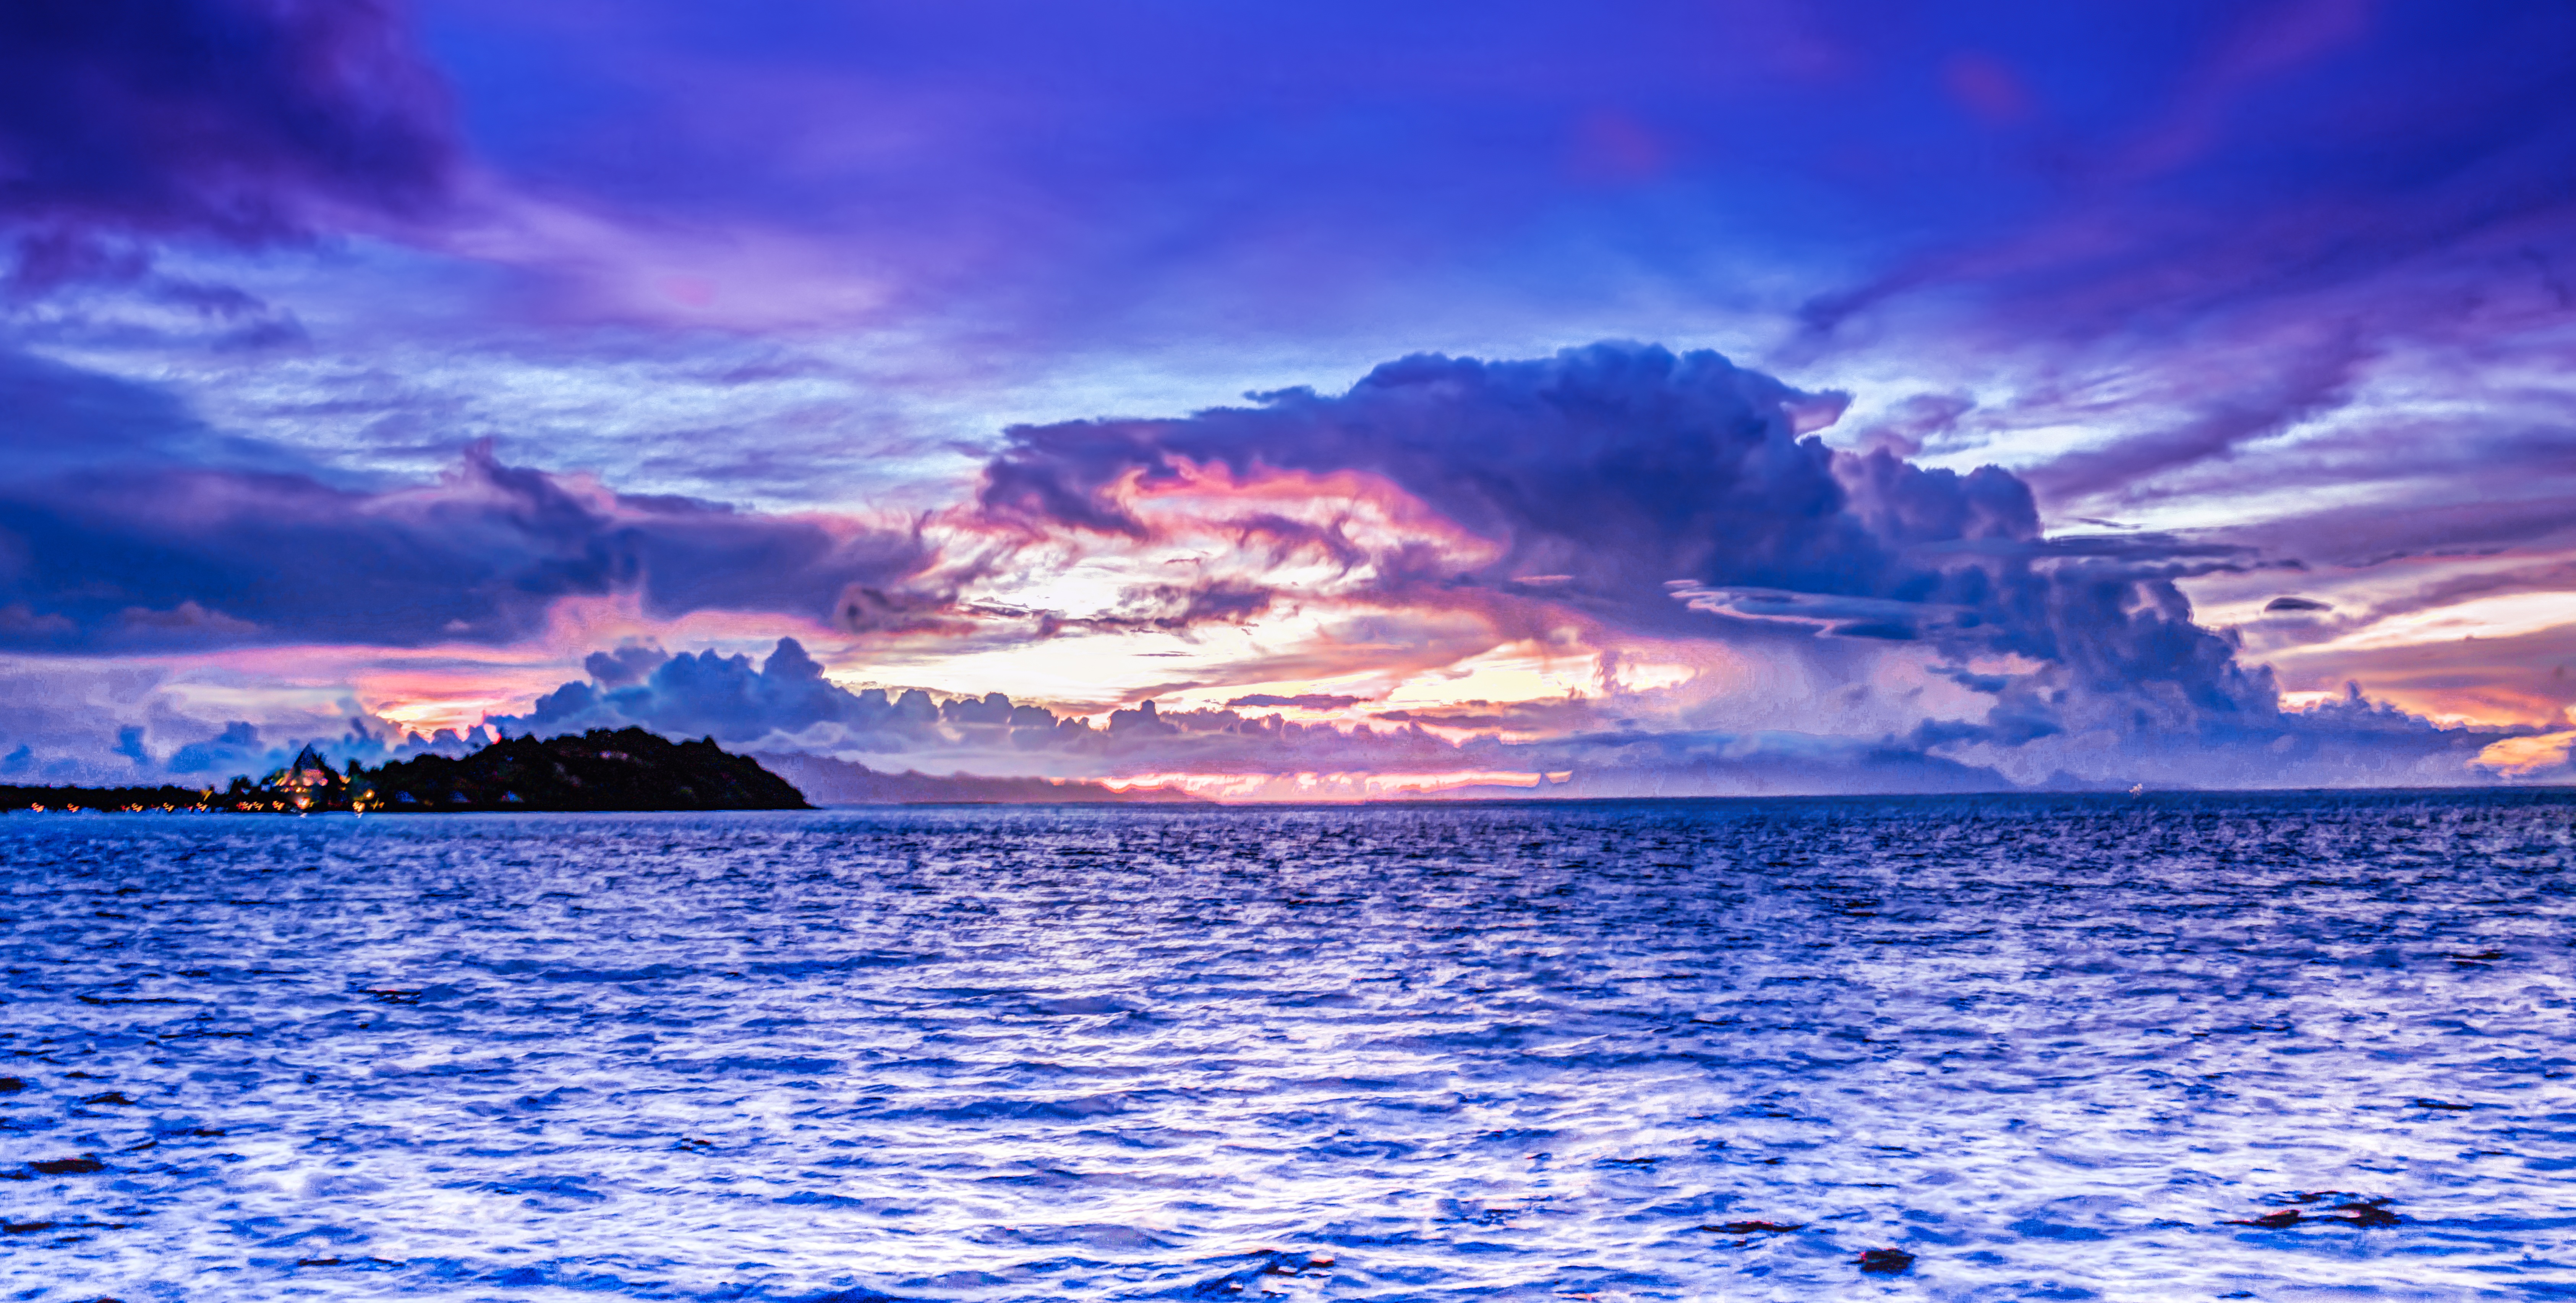
beach, landscape, sea, coast, nature, ocean, horizon, cloud, sky, sunrise, sunset, sunlight, morning, shore, wave, dawn, summer, vacation, dusk, evening, paradise, tropical, seascape, bay, island, blue, clouds, tropic, luxury, scene, exotic, tahiti, afterglow, computer wallpaper, wind wave, bora bora